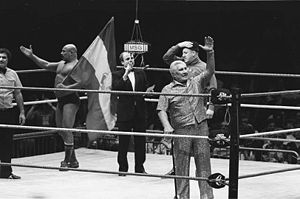
Nikolai Volkoff
Nikolai Volkoff og Iron Sheik som WWE taghold mestere med Freddie Blassie som manager.
Josip Hrvoje Peruzović, bedre kendt under hans ringetegn Nikolai Volkoff, var en kroatisk-amerikansk professionel wrestler, der var bedst kendt for sine forestillinger i World Wrestling Federation. Selvom Volkoff-karakteren ofte blev fremstillet som en skurkagtig russer, stammede Peruzović fra Jugoslavien.